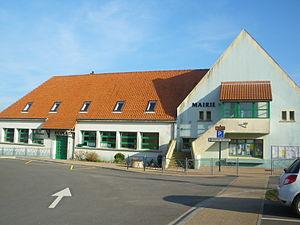
Vue de la mairie-école d'Audinghen.
Audinghen est une commune française située dans le département du Pas-de-Calais en région Hauts-de-France.